Gray-banded kingsnake

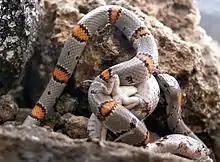
An "alterna" morph with lizard prey item.

"L. alterna" is oviparous, laying clutches of 3–13 eggs in early summer, which hatch in approximately 9 weeks. Each hatchling is around in total length.